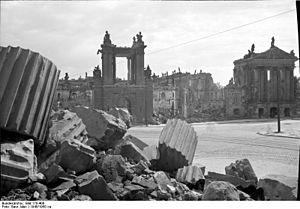
Le plan Schlieffen est un plan militaire datant de 1905, qui a été appliqué sous une forme modifiée par les armées allemandes au tout début de la Première Guerre mondiale. Il doit son surnom au général von Schlieffen, chef de l'État-Major général de l'Armée allemande de 1891 à 1905, mais c'est le général von Moltke qui a adapté continuellement le plan de 1906 à 1913 et l'a fait appliquer en août 1914.